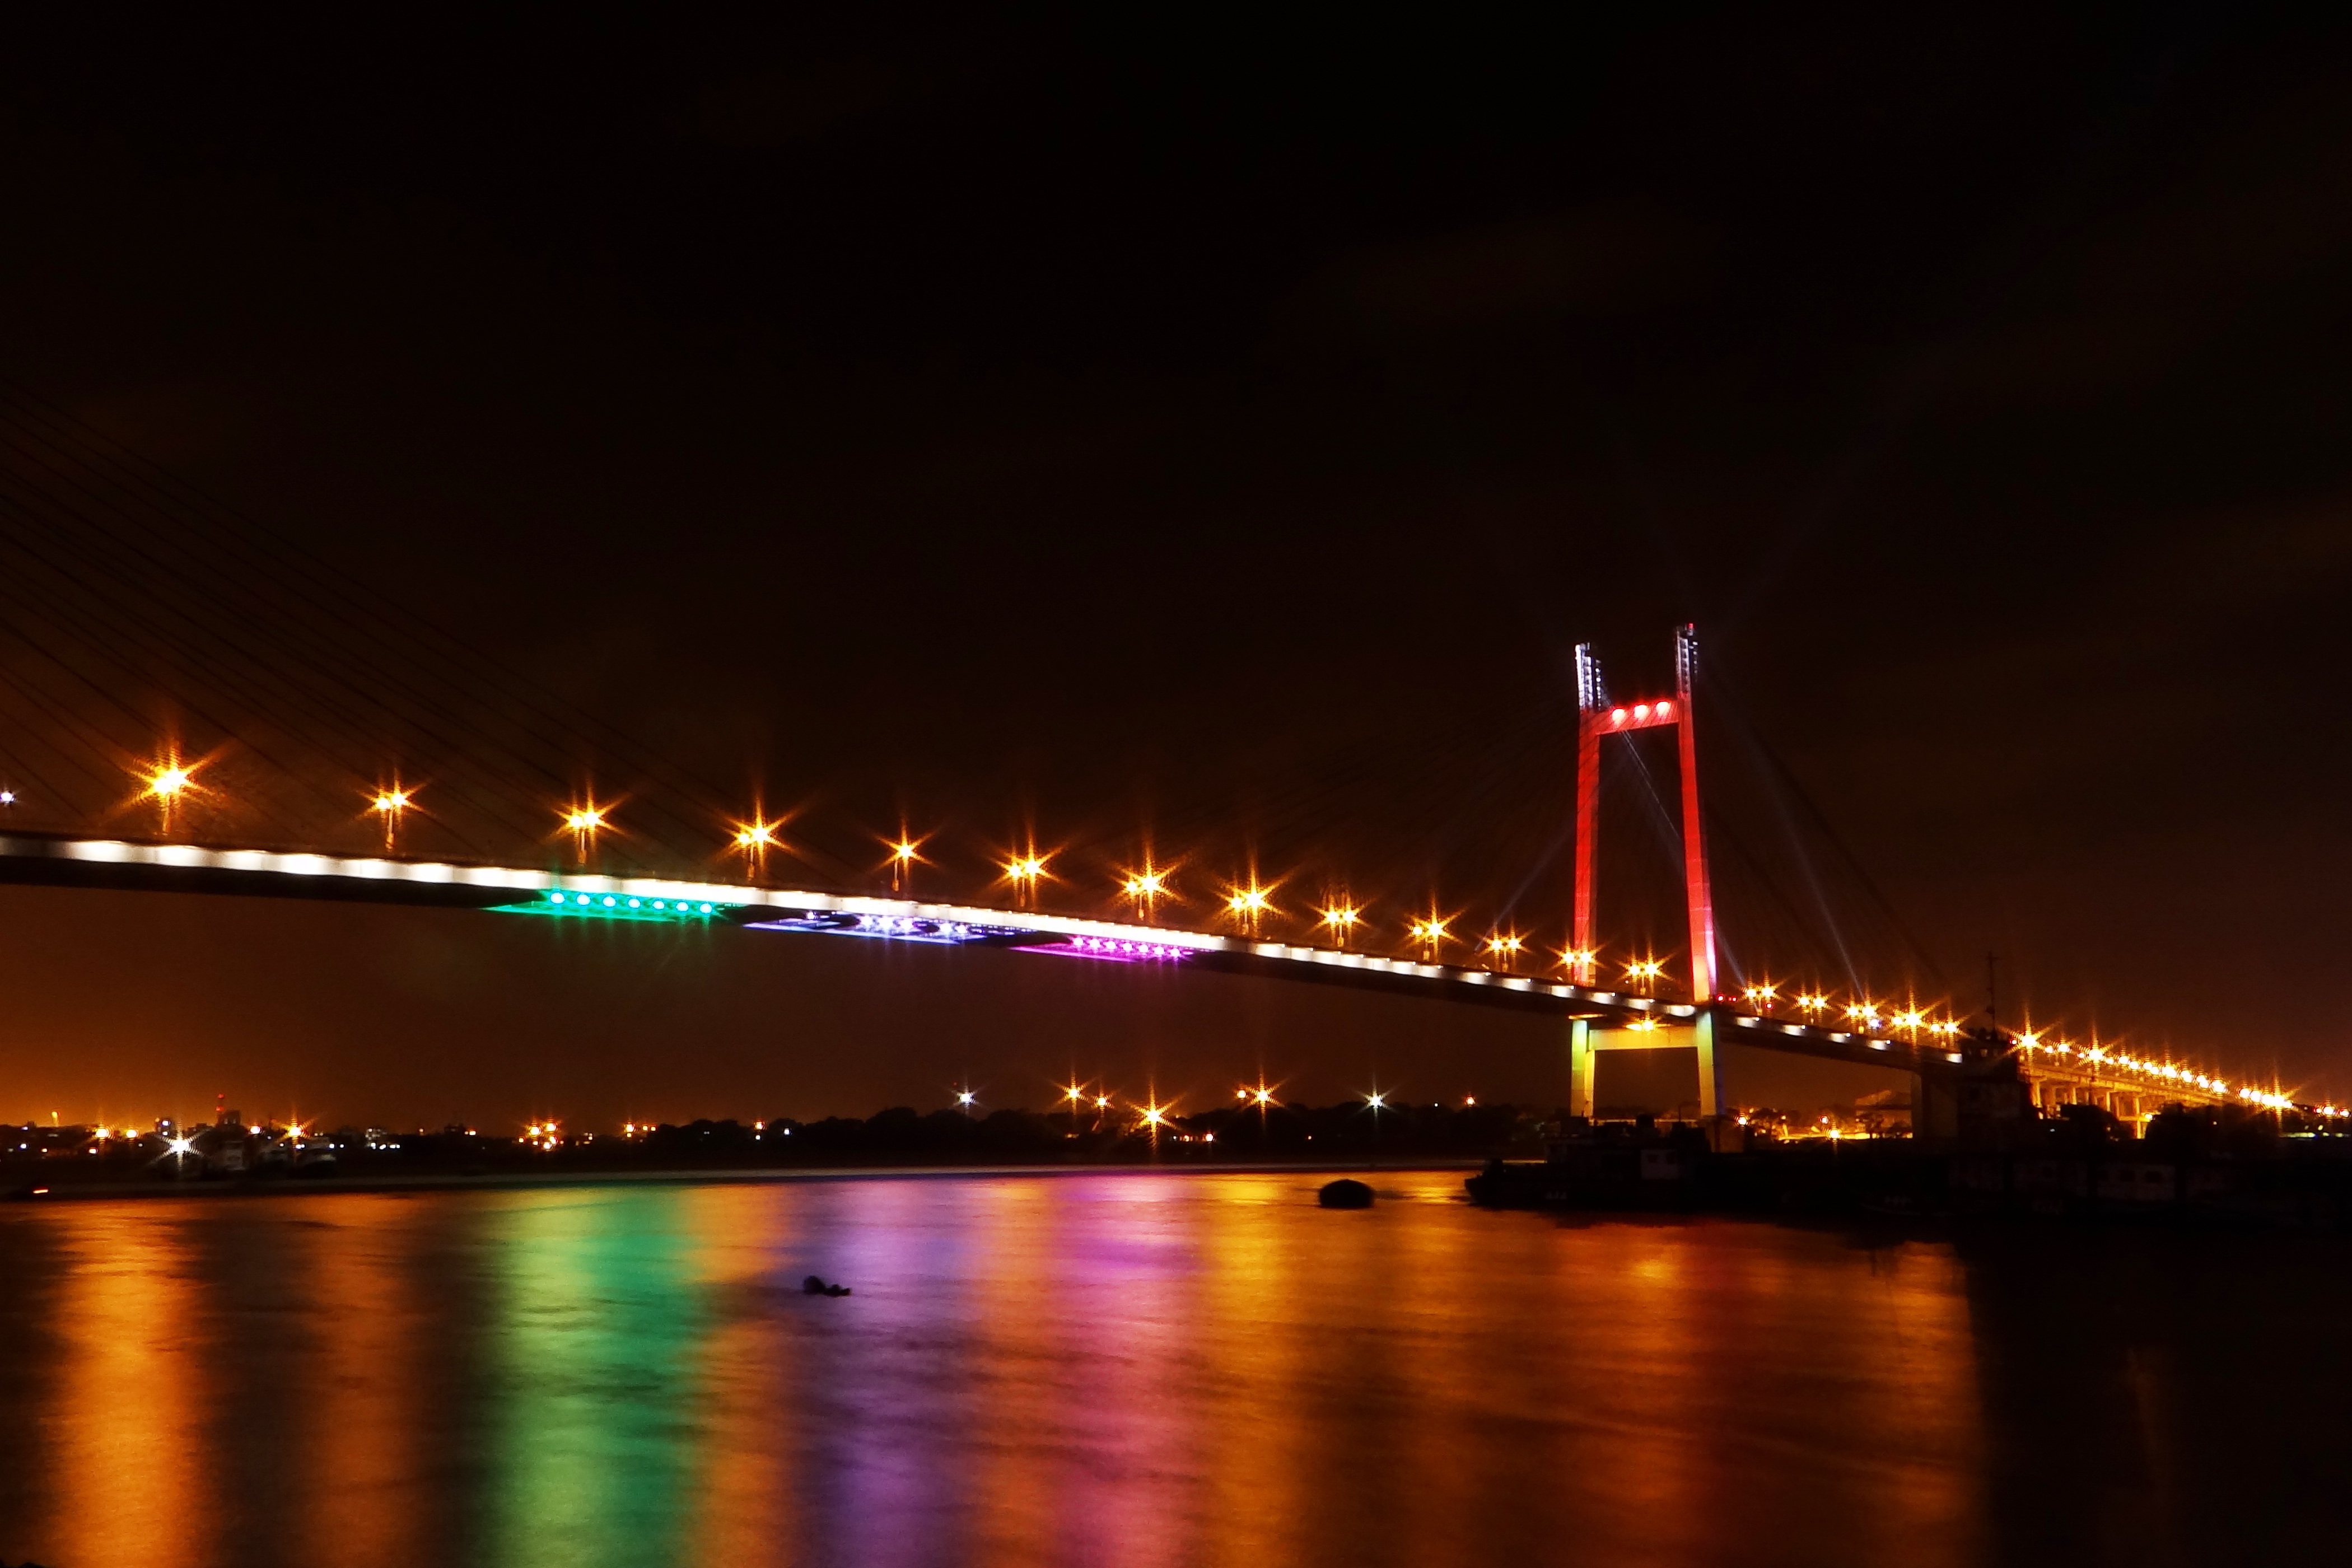
light, bridge, skyline, night, cityscape, dusk, evening, reflection, cable stayed bridge